Henri Nouwen

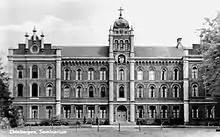
Major seminary in Rijsenburg

Henri Nouwen was born in Nijkerk, the Netherlands on January 24, 1932. He was the oldest of four children born to Laurent J. M. Nouwen and Maria Nouwen (née Ramselaar). Nouwen's father was a tax lawyer and his mother worked as a bookkeeper for her family's business in Amersfoort. His younger brother was a prominent Dutch businessman and his uncle was a Roman Catholic priest in the Archdiocese of Utrecht and a co-founder of the .